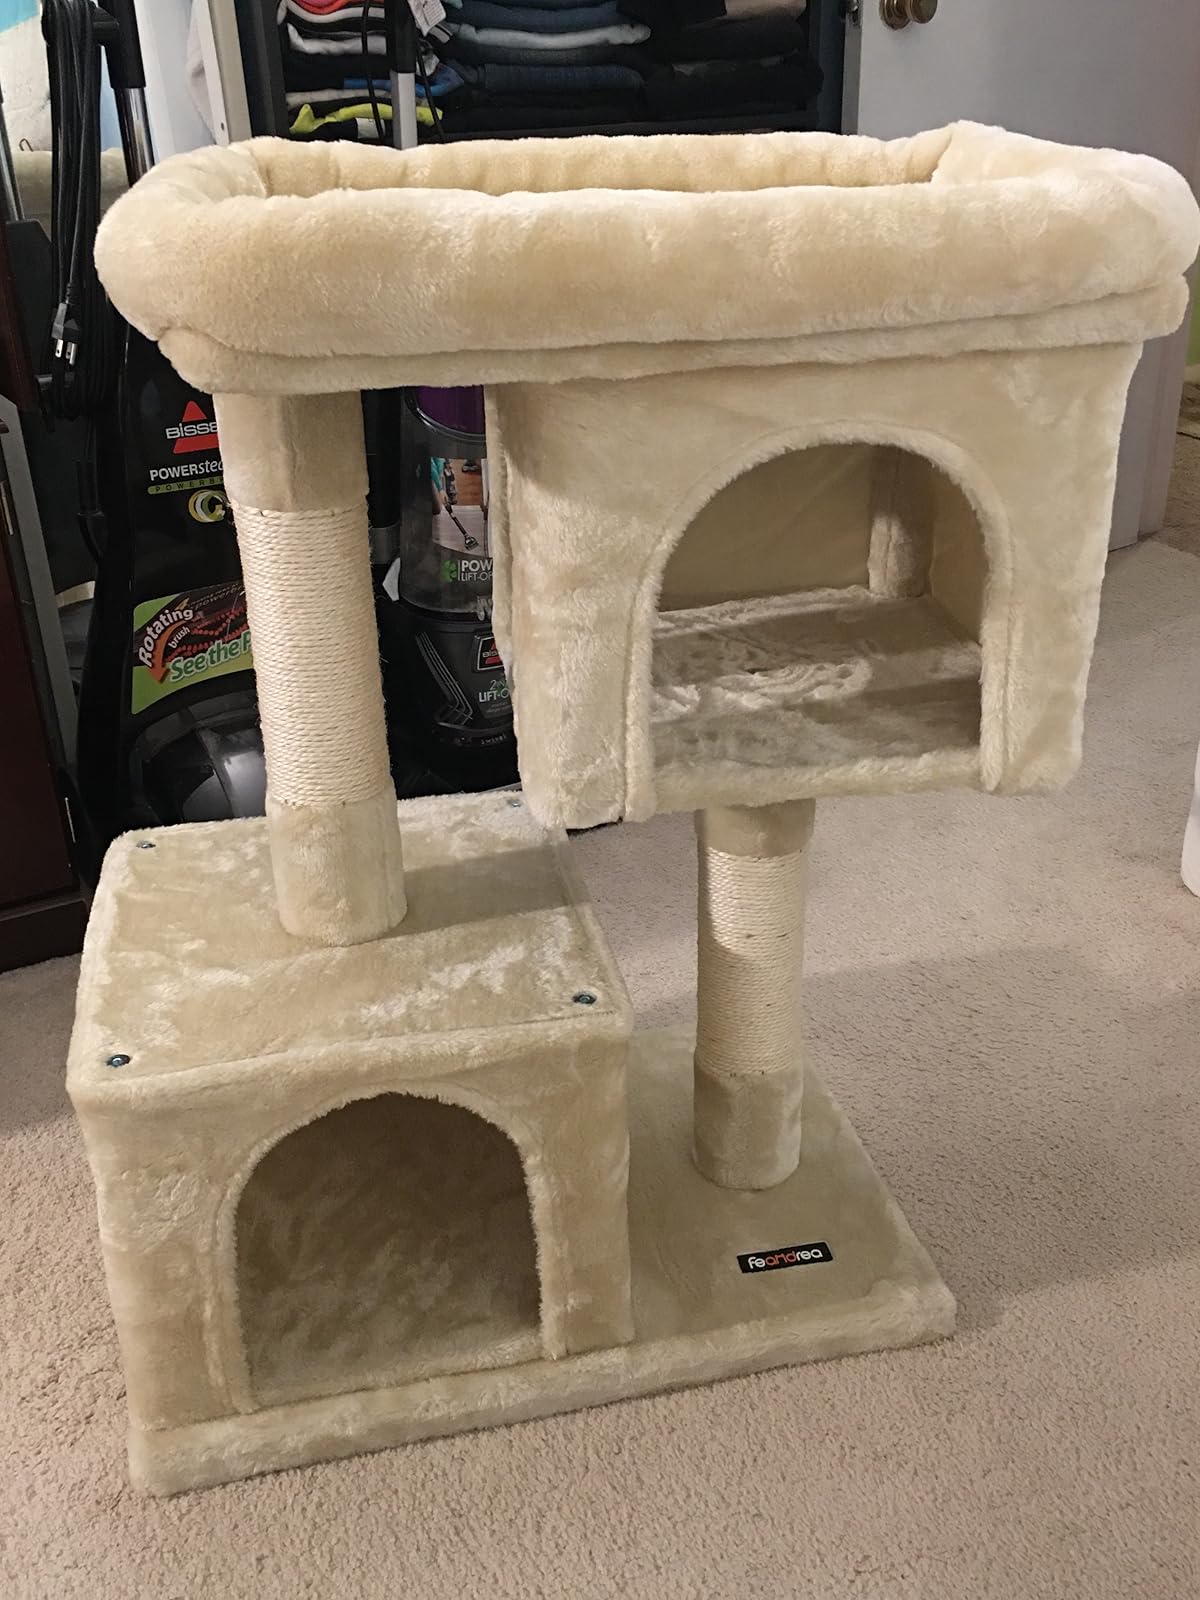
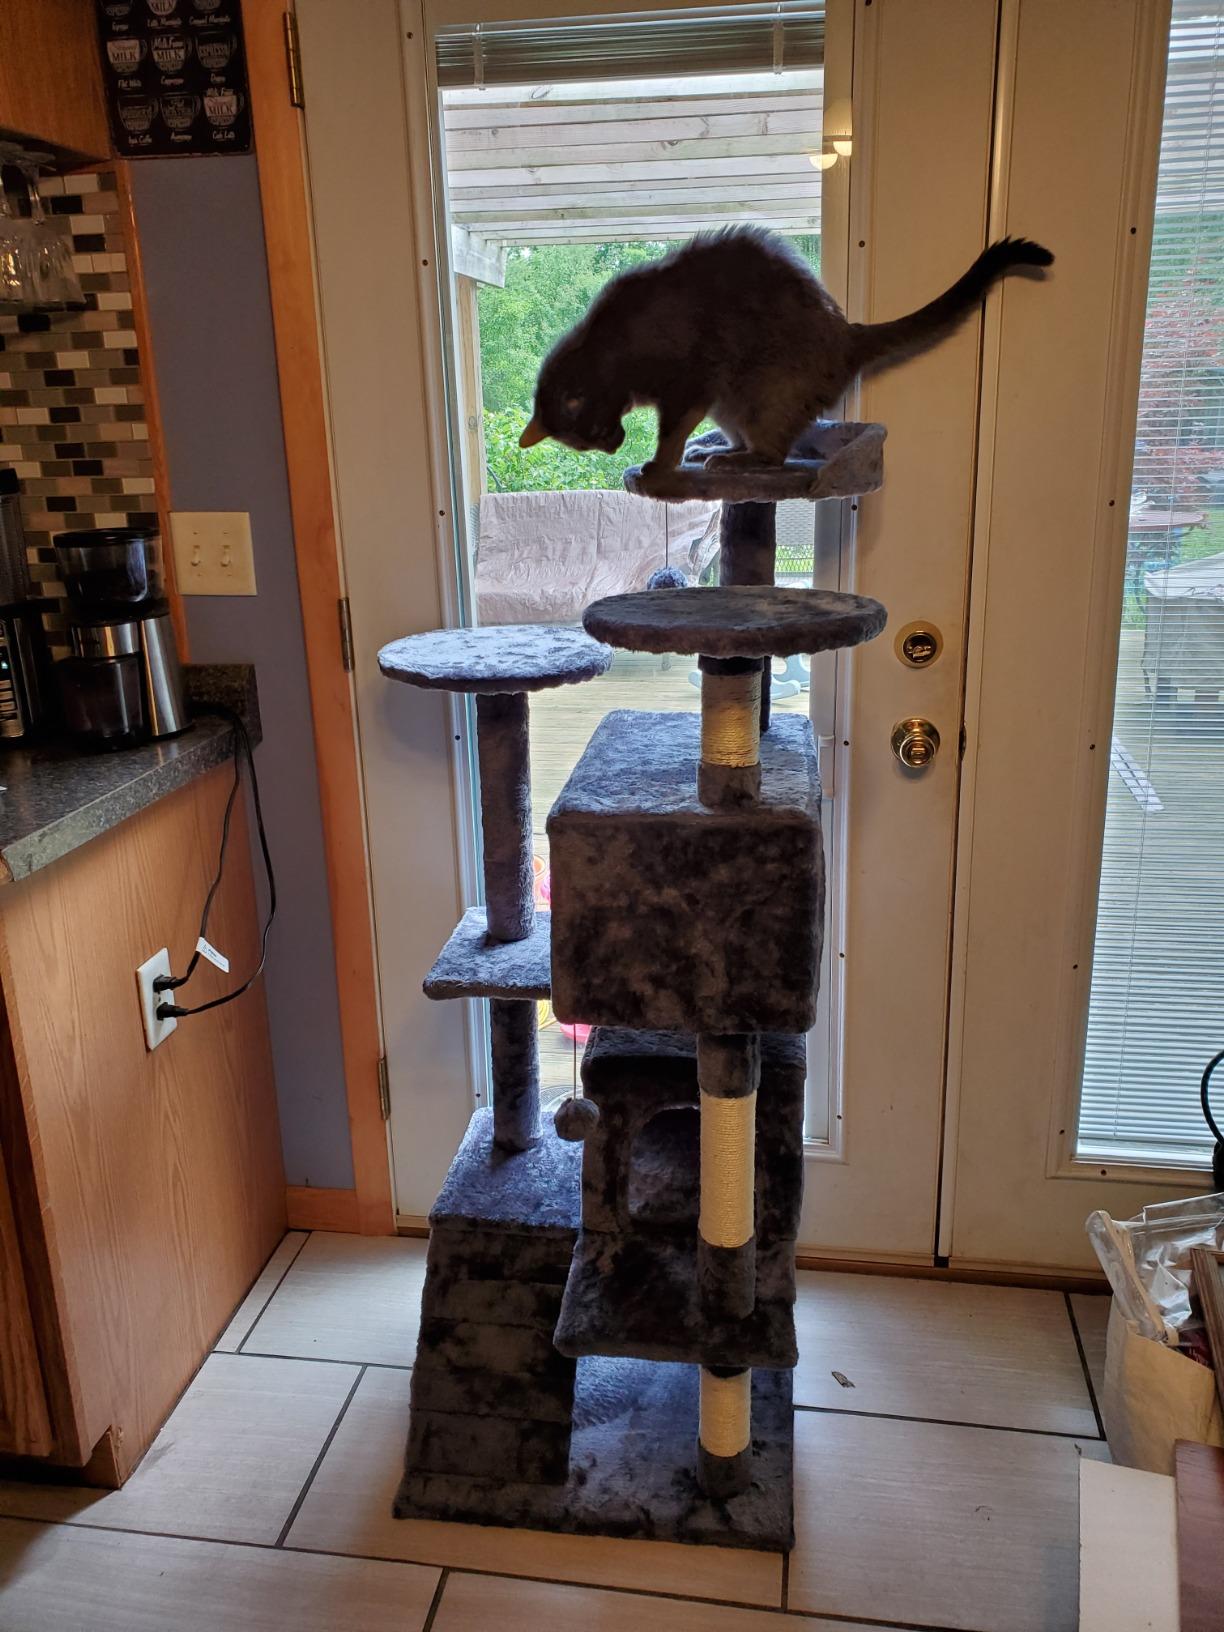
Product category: items_cat tree
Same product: no